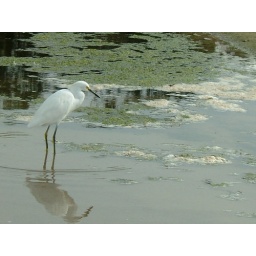
Walking on the beach I spoted this beautiful Egret. These birds are common near marshes &amp;amp; swamps.